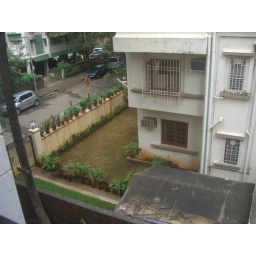
my bandra house, my room in the ground floor